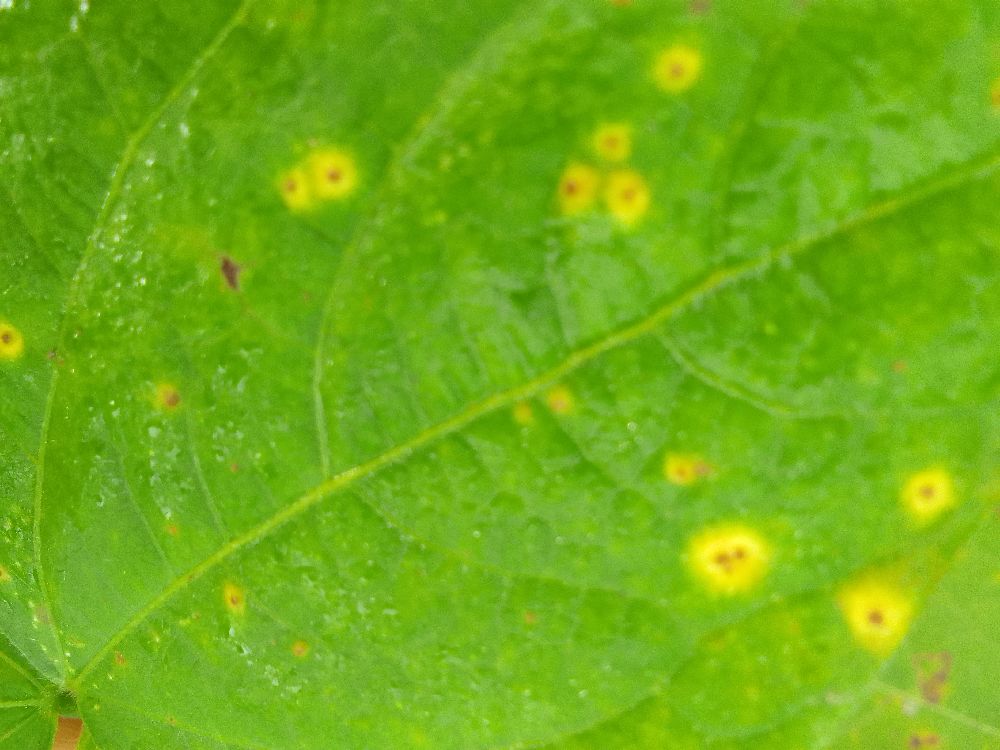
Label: rust